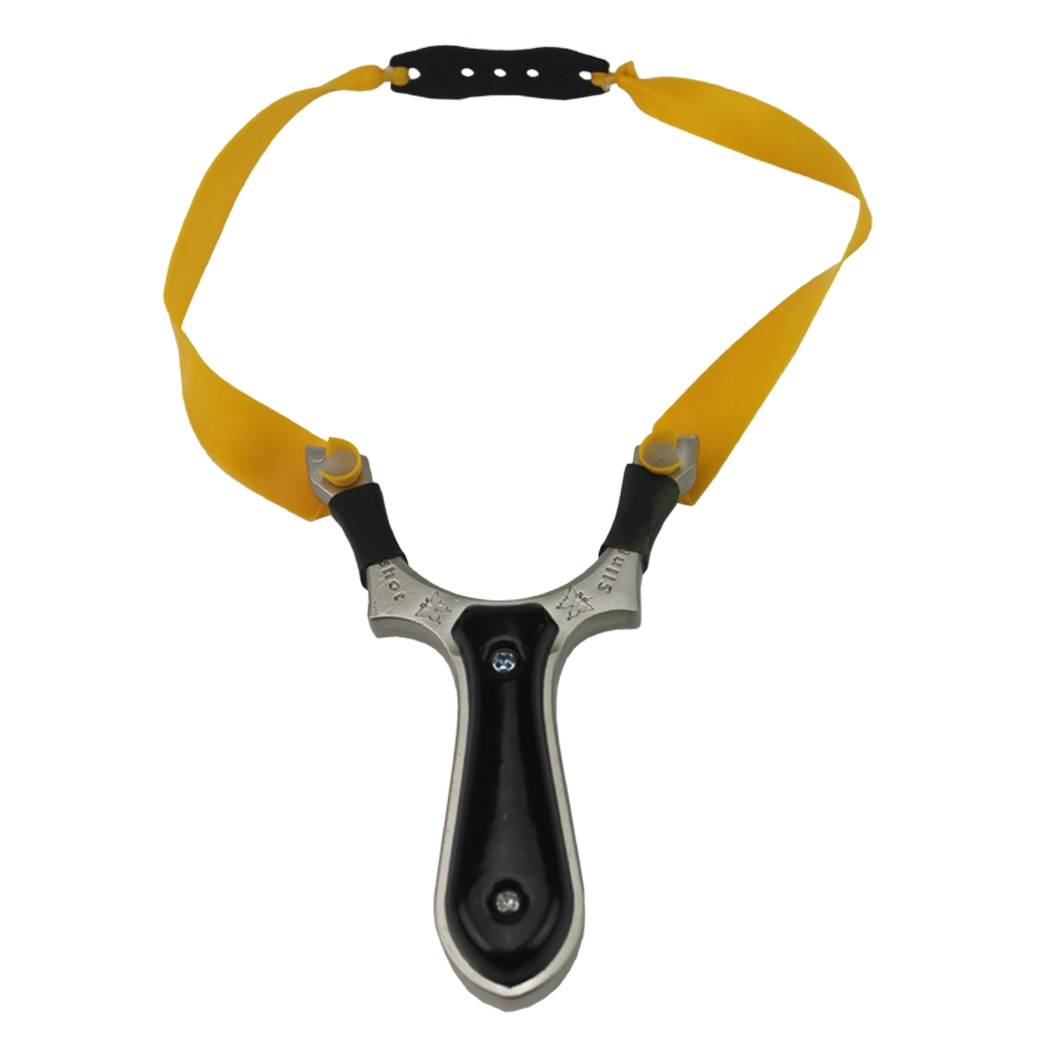
Defender Black Professional High Velocity Powerful Catapult Hunting Slingshot
Description: High Velocity Slingshot Solid Grip, easily fit into hand. Use such as rocks, marbles, paintballs etc to shoot Great for outdoor entertainment. Feature: High Quality Elastic Band Sturdy Yet Comfortable Grip Steel Slingshot For Shooting Long Distances Great Accuracy Great outdoor recreation.
Brand: Defender Xtreme
Category: Sporting Goods > Outdoor Recreation > Hunting & Shooting